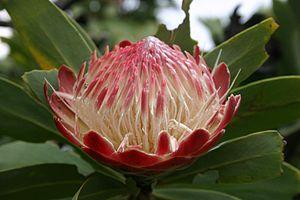
Protea caffra est un arbuste ou arbrisseau de la famille des Proteaceae de la savane et la forêt tropophile du sud de l'Afrique. Ses feuilles ont l'aspect du cuir et sont dépourvues de poils. La fleur pousse seule ou par groupe de trois ou quatre et possède une involucre dont la couleur se situe entre le rouge pâle et le rose. L'écorce du tronc est utilisé en médecine.